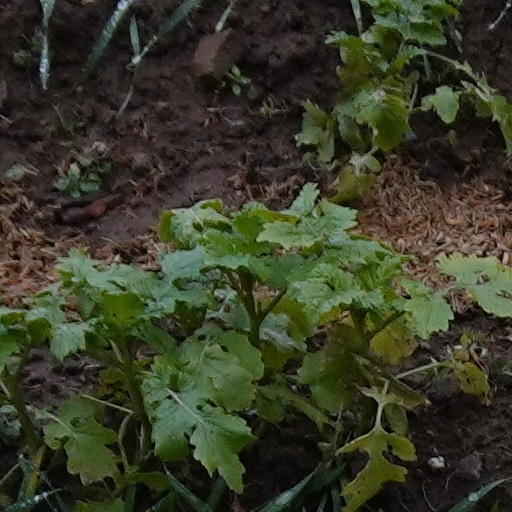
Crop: wheat